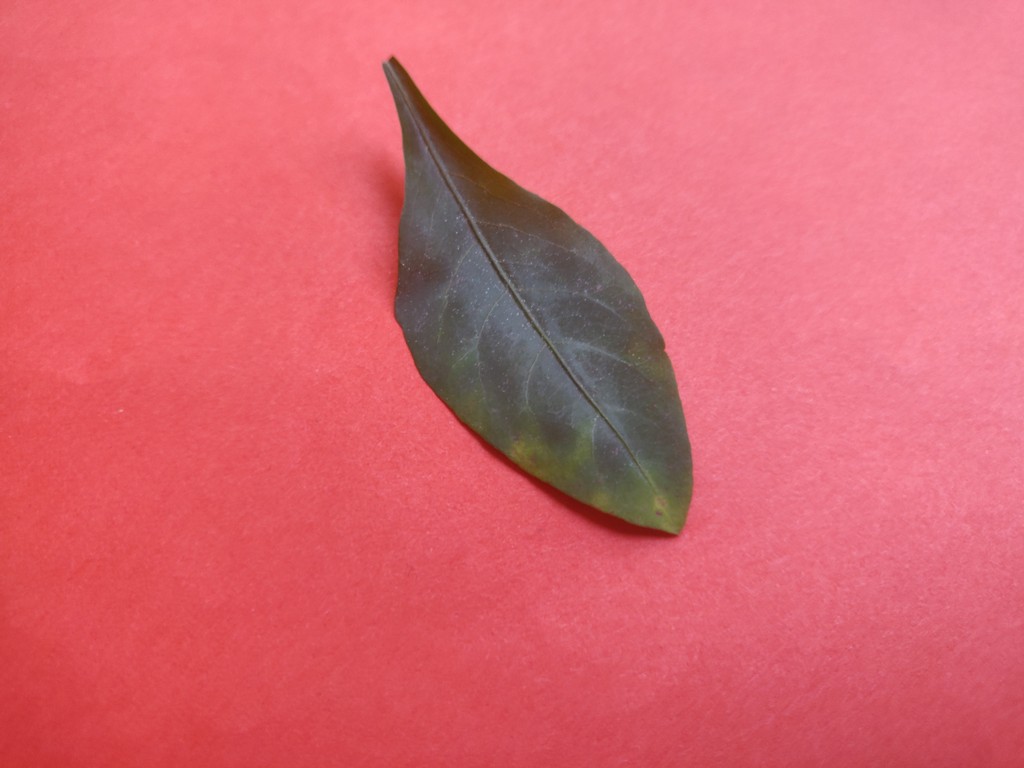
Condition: Unhealthy
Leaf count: single
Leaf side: front